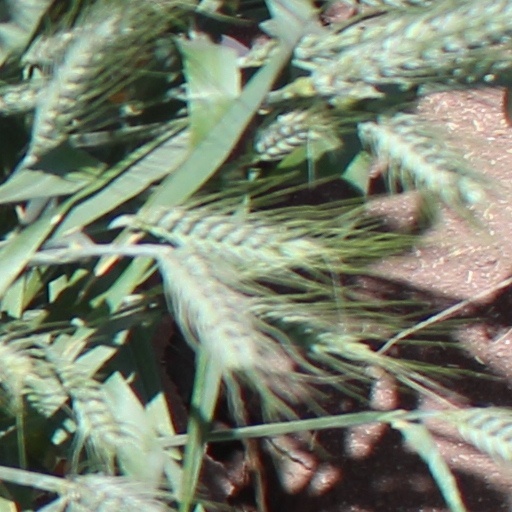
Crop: wheat